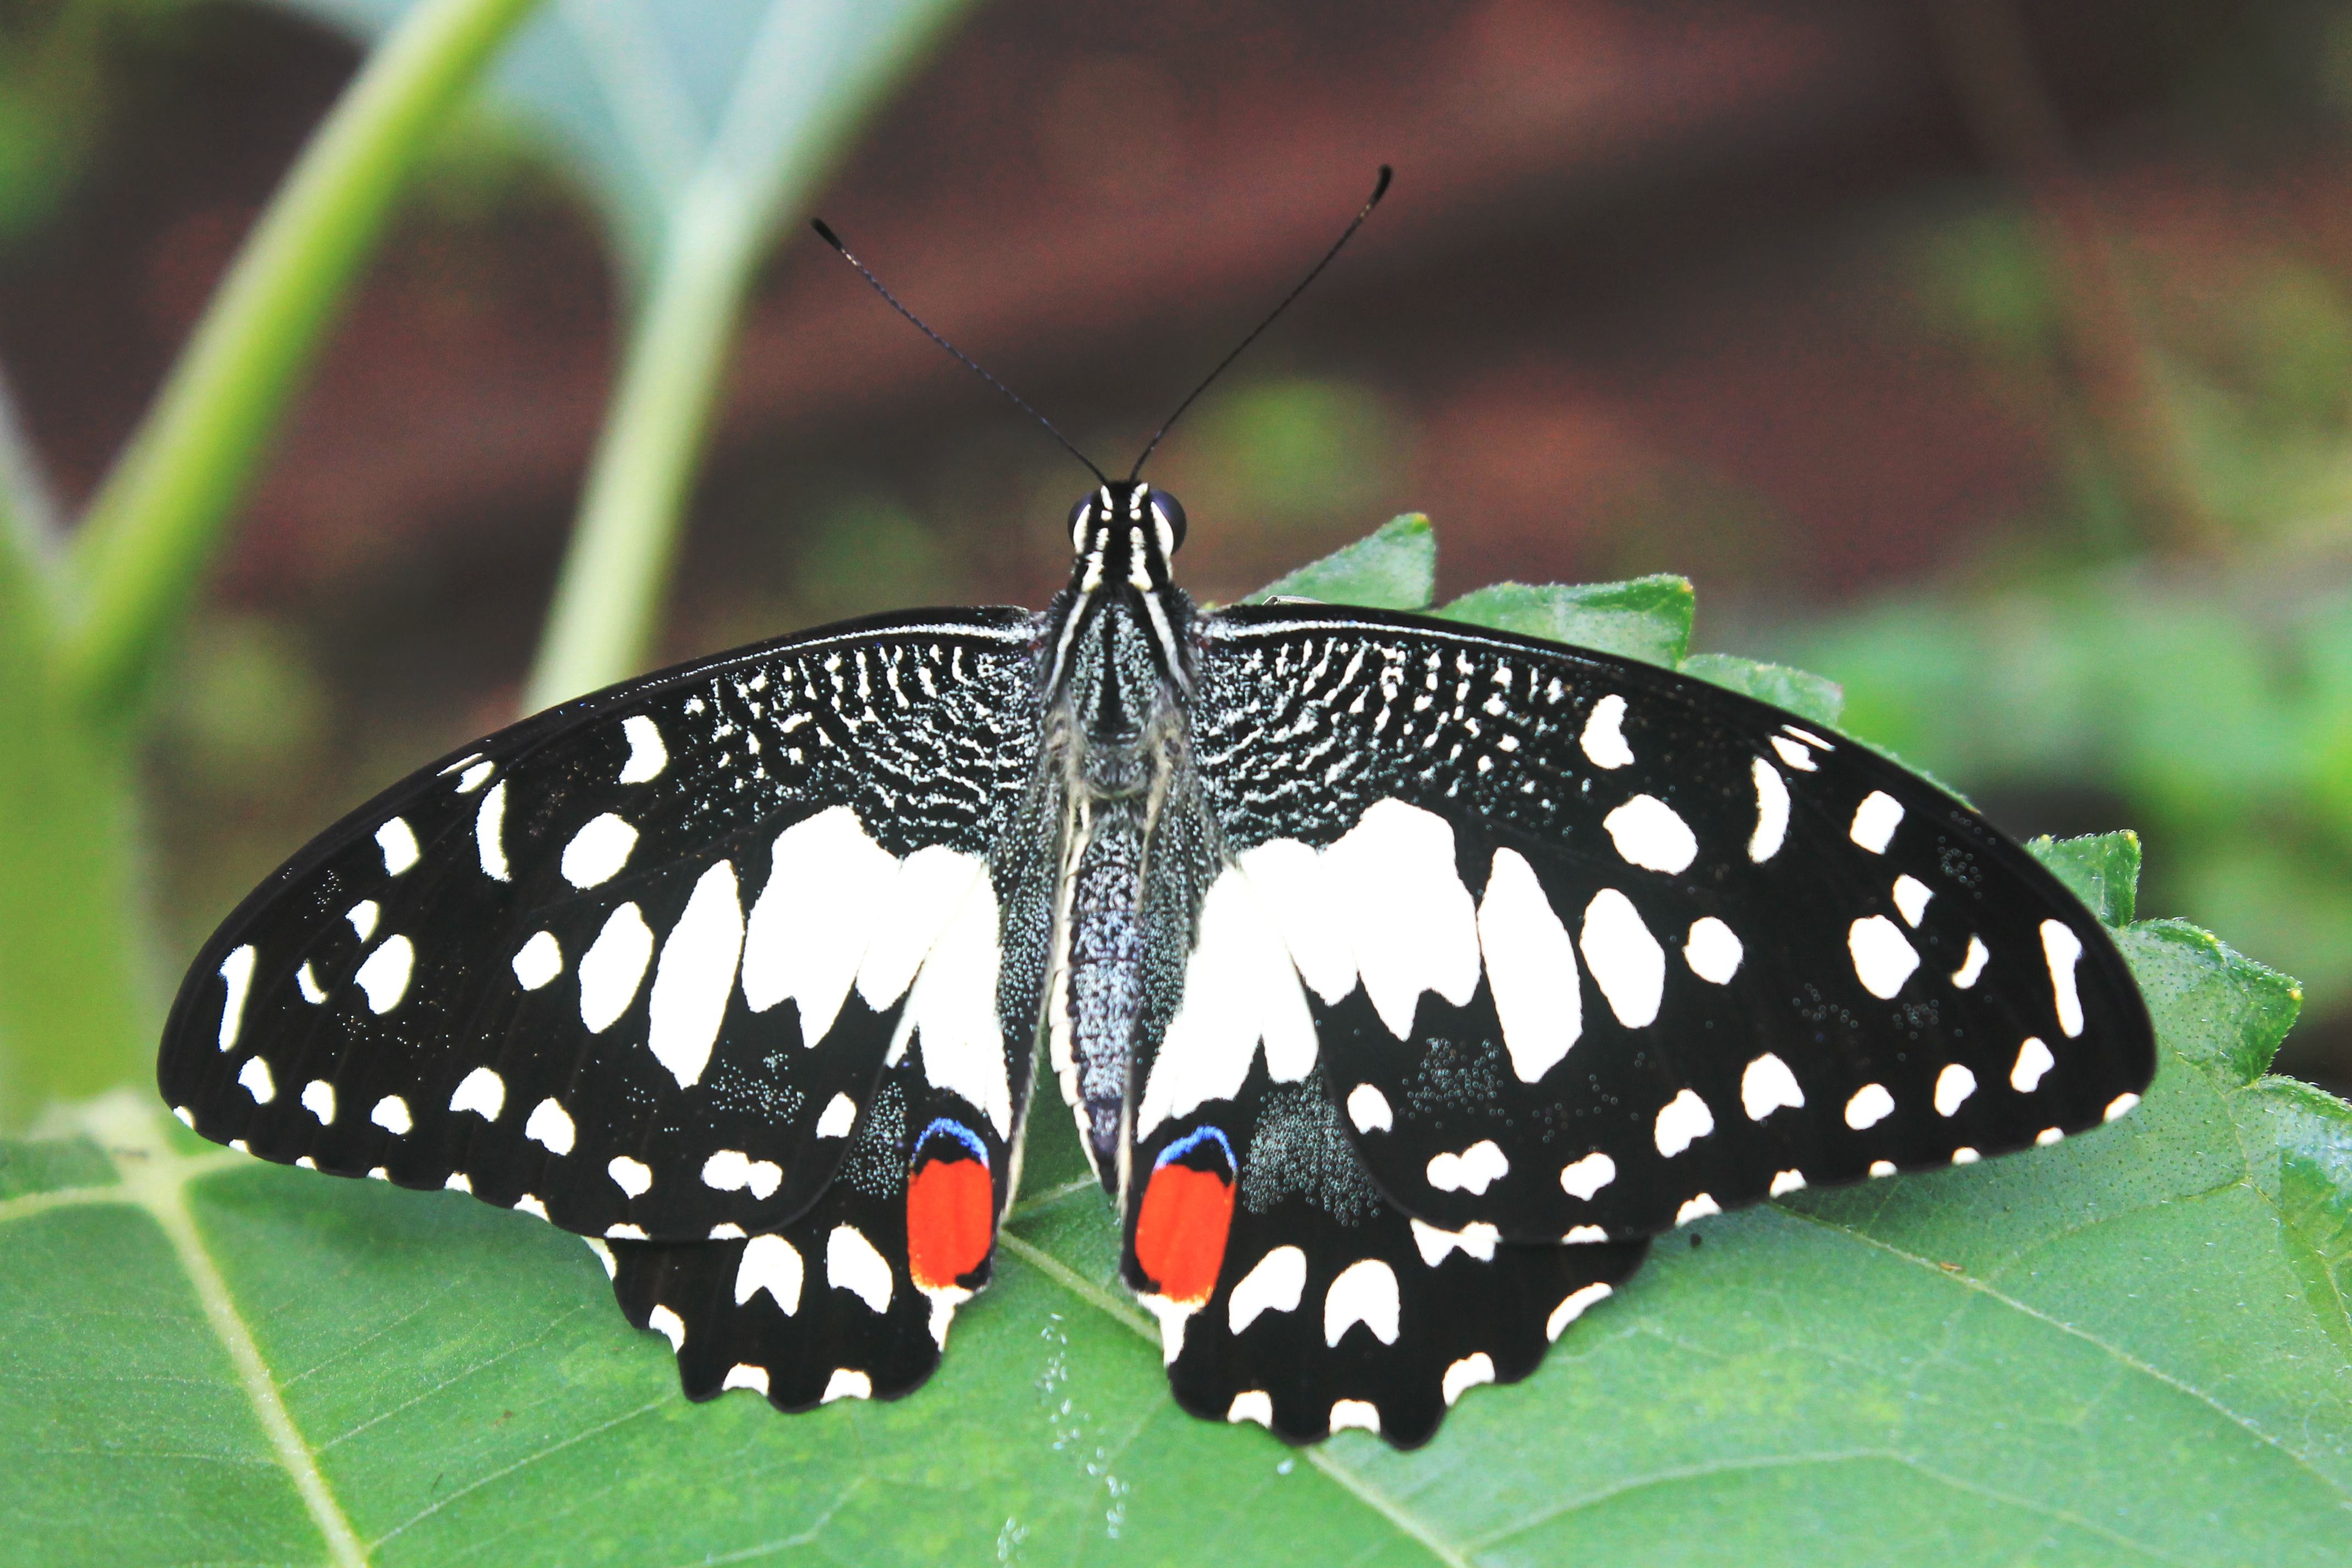
wing, leaf, flower, animal, insect, butterfly, fauna, invertebrate, macro photography, organism, arthropod, pollinator, moths and butterflies, lycaenid, brush footed butterfly